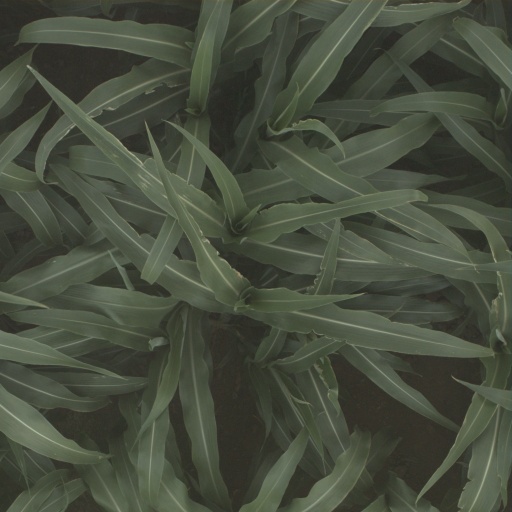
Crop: sorghum